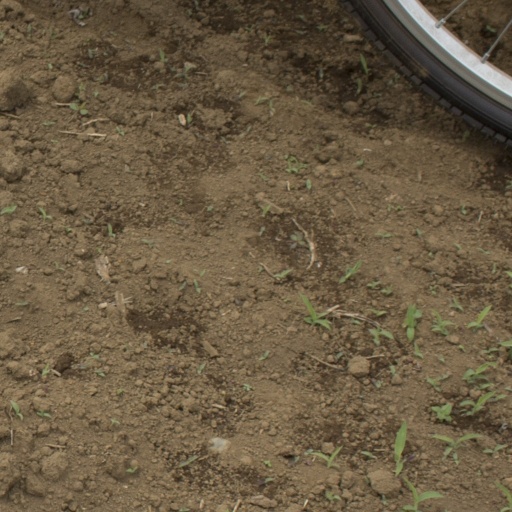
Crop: Jerusalem artichoke